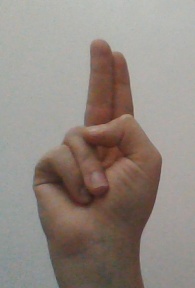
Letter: taa